American Indian boarding schools in Wisconsin

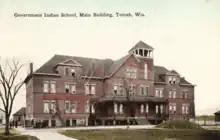
Tomah Indian School main building

In 1896, daily life in the Tomah Indian Industrial School followed a strict routine. The boys generally took care of manual labor such as farming operations, managing stock, and carpentry. The girls received lessons on domestic duties, including but not limited to sewing, cooking, and laundry.